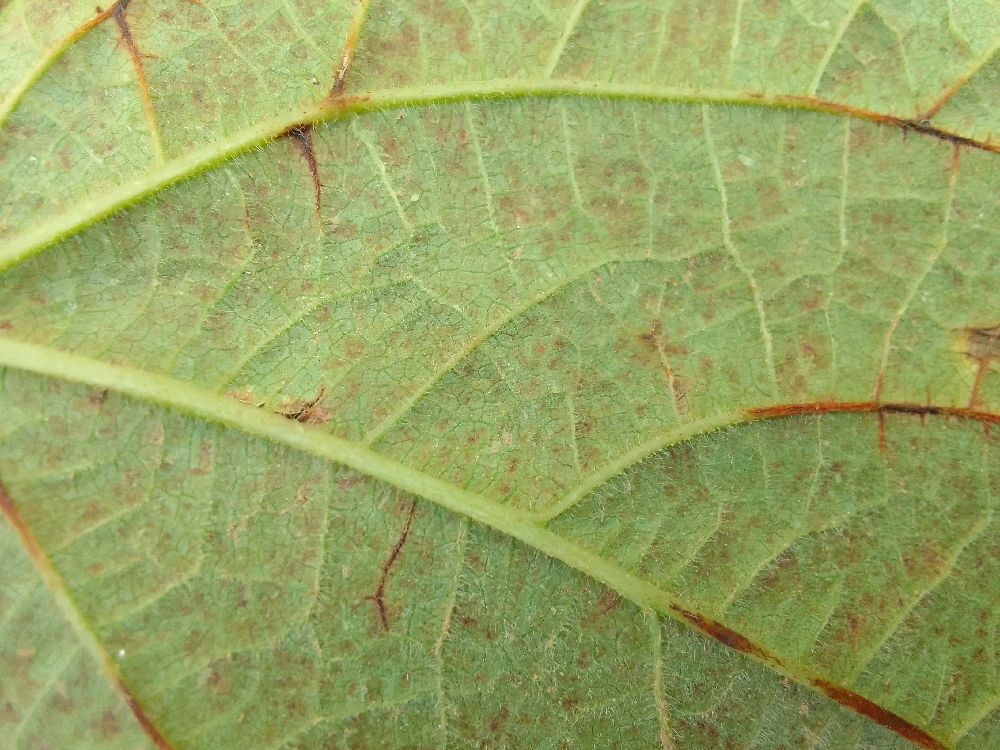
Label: anthracnose